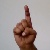
The image shows a hand gesture representing the letter 'D' in Indian Sign Language.